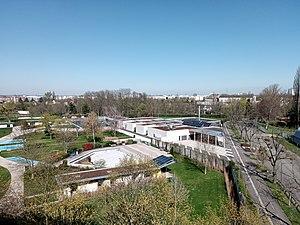
La piscine du Wacken à Strasbourg.
Le Wacken [vakən] est un quartier de Strasbourg situé au nord du centre ville. Il est délimité par l'Ill au nord-est, l'avenue Herrenschmidt à l'ouest, la place de Bordeaux au sud et est traversé par l'Aar et le canal de la Marne au Rhin.